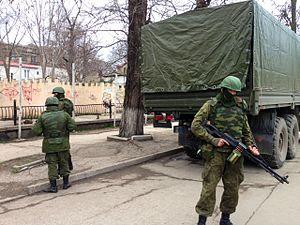
La crise de Crimée est une crise diplomatique internationale consécutive à l'occupation de la péninsule de Crimée par des troupes « pro-russes » non identifiées, puis à des mouvements des troupes de l'armée fédérale russe près de la frontière ukrainienne, à partir du 28 février 2014.
La crise ukrainienne a débuté le 21 novembre 2013 à la suite de la décision du gouvernement ukrainien de ne pas signer l'accord d'association entre l'Ukraine et l'Union européenne.